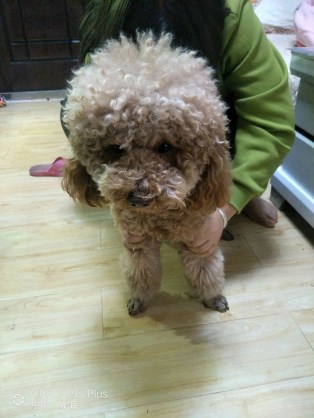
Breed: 7449-n000128-teddy